Vincenc Morstadt

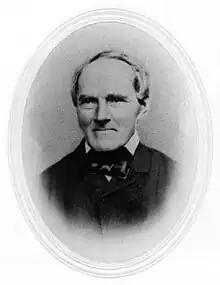

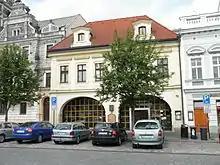
Vincenc Morstadt's birthplace, Karlovo Square 76, Kolín

Vincenc Morstadt (17 April 1802 – 19 February 1875) was a painter, illustrator and lawyer from the Austrian Empire. He was mainly a landscape painter, vedutist and author of many graphic prints and albums.